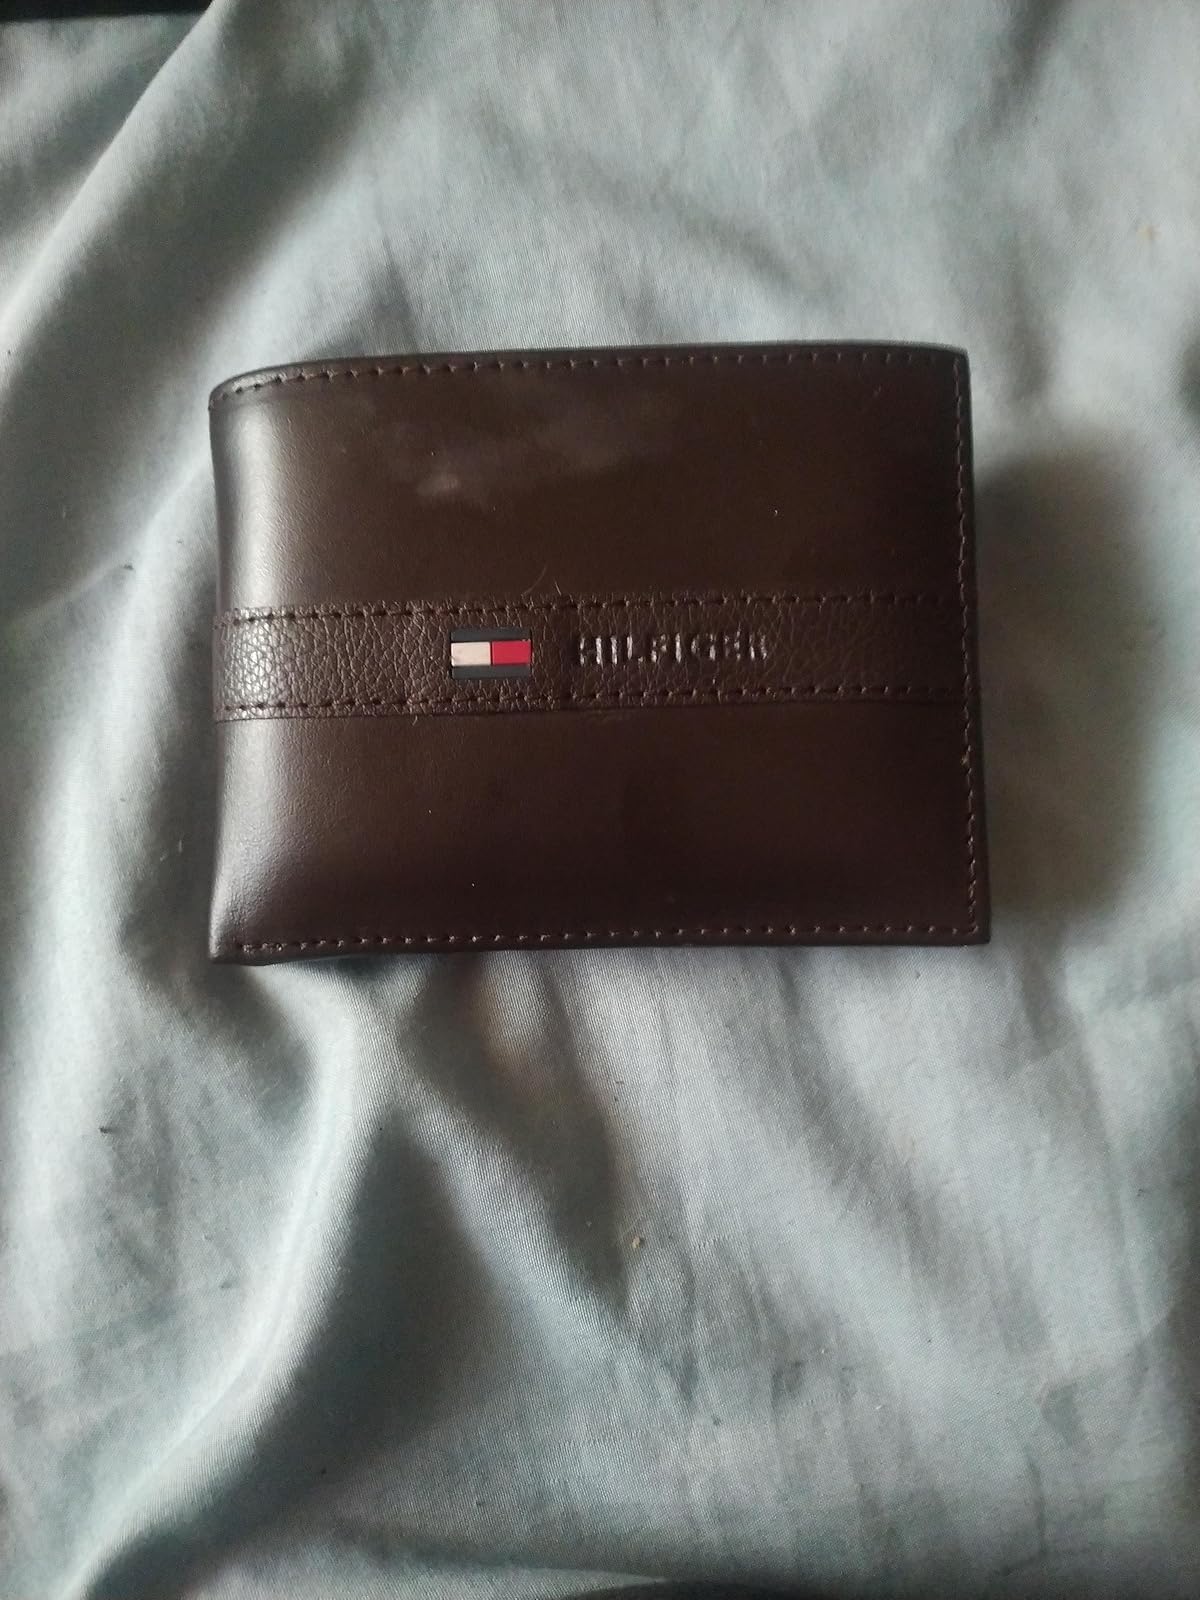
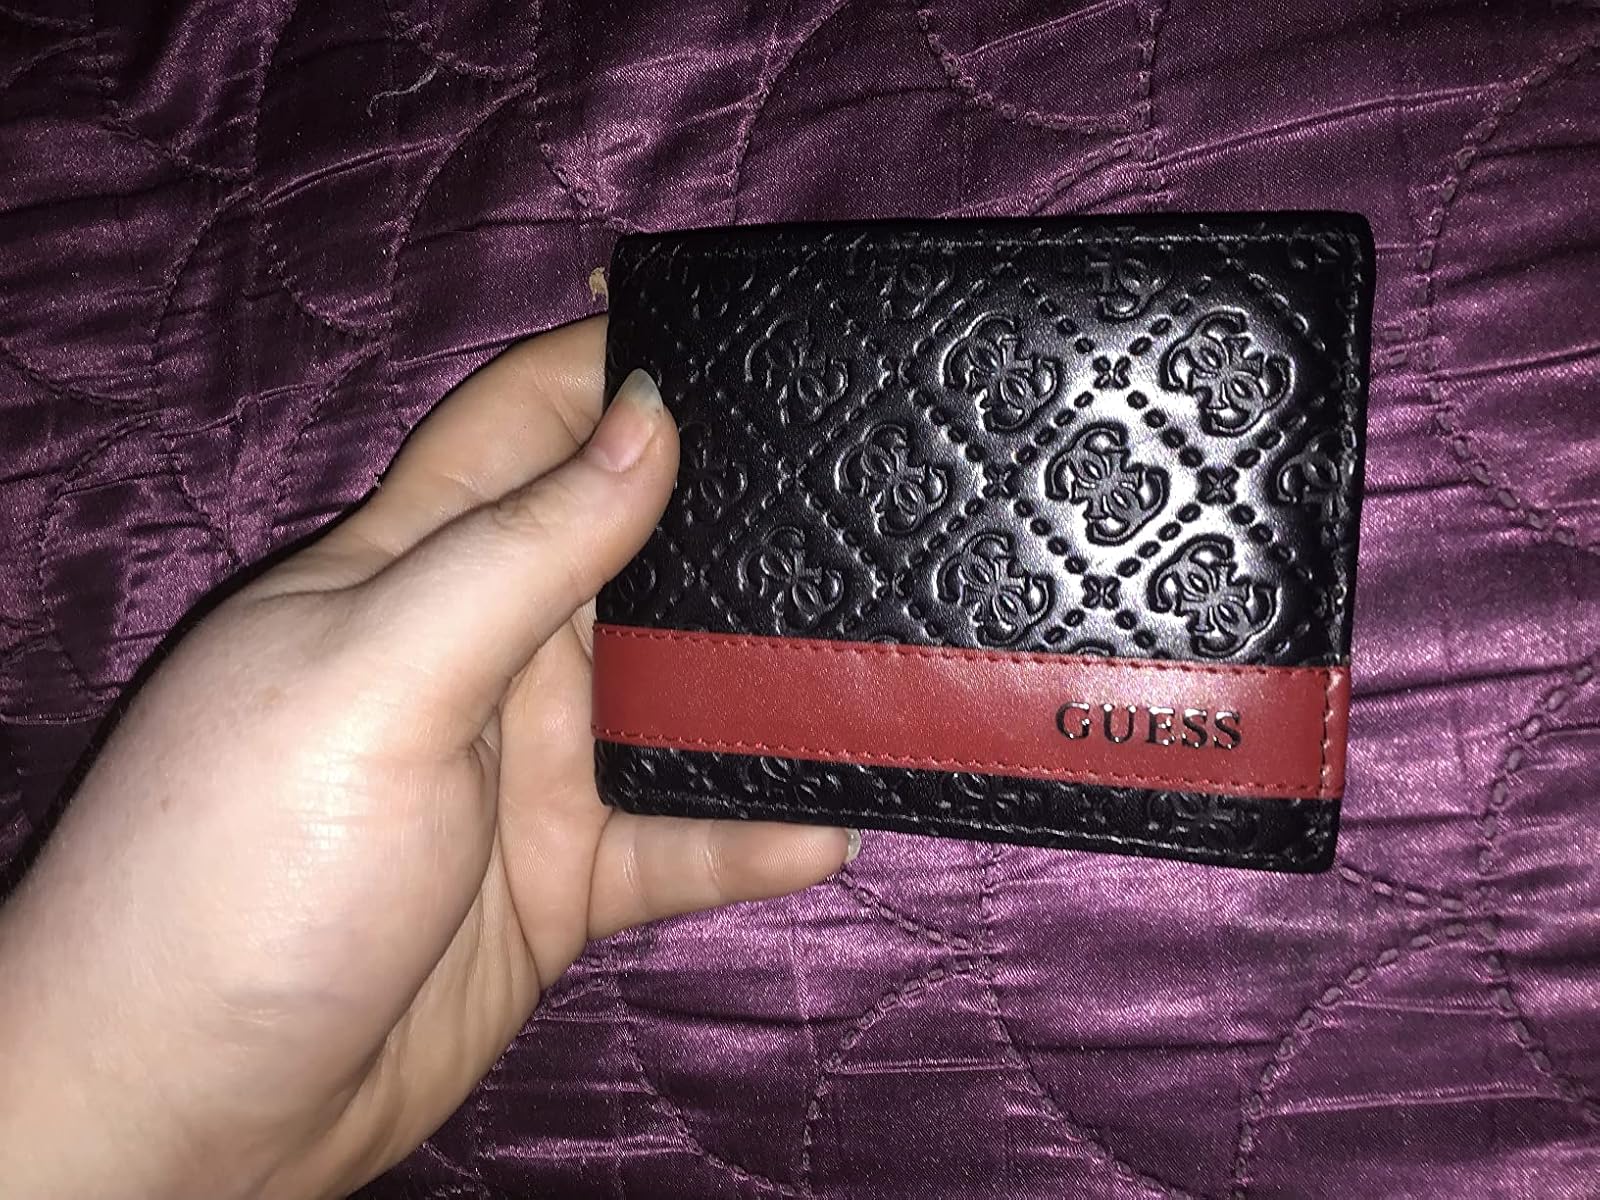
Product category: accessories_wallet
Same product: no